Claude Flemming

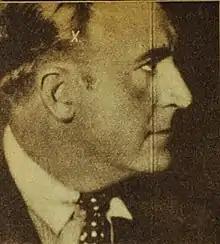

Claude Flemming (1884–1952) was an Australian actor, writer, producer and director of theatre and film whose varied stage career spanned the first half of the 20th century. He performed in Shakespeare and other drama, as well as opera, and became a music comedy specialist.